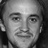
Emotion: neutral